Cone bush

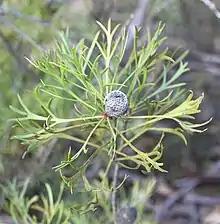
"Nepean cone bush (Isopogon dawsonii"), infructescence after blooming

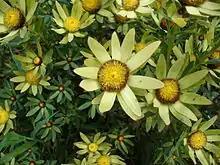
Male of Sun Cone Bush ("Leucadendron sessile") inflorescences in full bloom

Cone bush, conebush, or cone-bush is a common name for various plants, usually dicotyledonous shrubs that bear their flowers and seeds in compact, cone-shaped inflorescences and infructescences. The plants that the name most frequently applies to are members of the Proteaceae, and in particular the Australian genus "Isopogon" and the African genus "Leucadendron".